Dead Rising (video game)

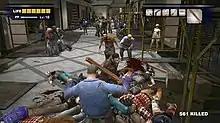
Frank attacking zombies with a 2x4 plank. There are approximately 30 enemies onscreen.

Players can operate the game in one of two modes. 72 Hour Mode is the main mode and the only one available to players to begin with, in which the main objective is to investigate the Willamette Parkview Mall within three days, before Frank can be rescued by helicopter, completing a series of "Case Files" - major missions that, when completed, advance the game's main story. If the player fails a Case File, the game does not end, allowing the player to merely explore the mall instead until the mode is up, though failure to comply to certain conditions (primarily associated with Case Files) will result in earning a different ending. Completing all the Case Files by the time 72 Hour Mode is over, unlocks "Overtime Mode" which players automatically begin, where the main objective to complete has Frank given one more day to complete an additional set of objectives within the mall. The second mode, ∞ (Infinity) Mode, is unlocked after completing Overtime Mode and allows players to roam around the mall in sandbox mode without any time limit, with Frank trying to survive as long as possible.